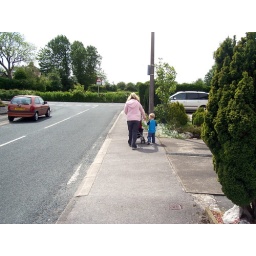
First to the end of our road. That field ahead has sheep in it!